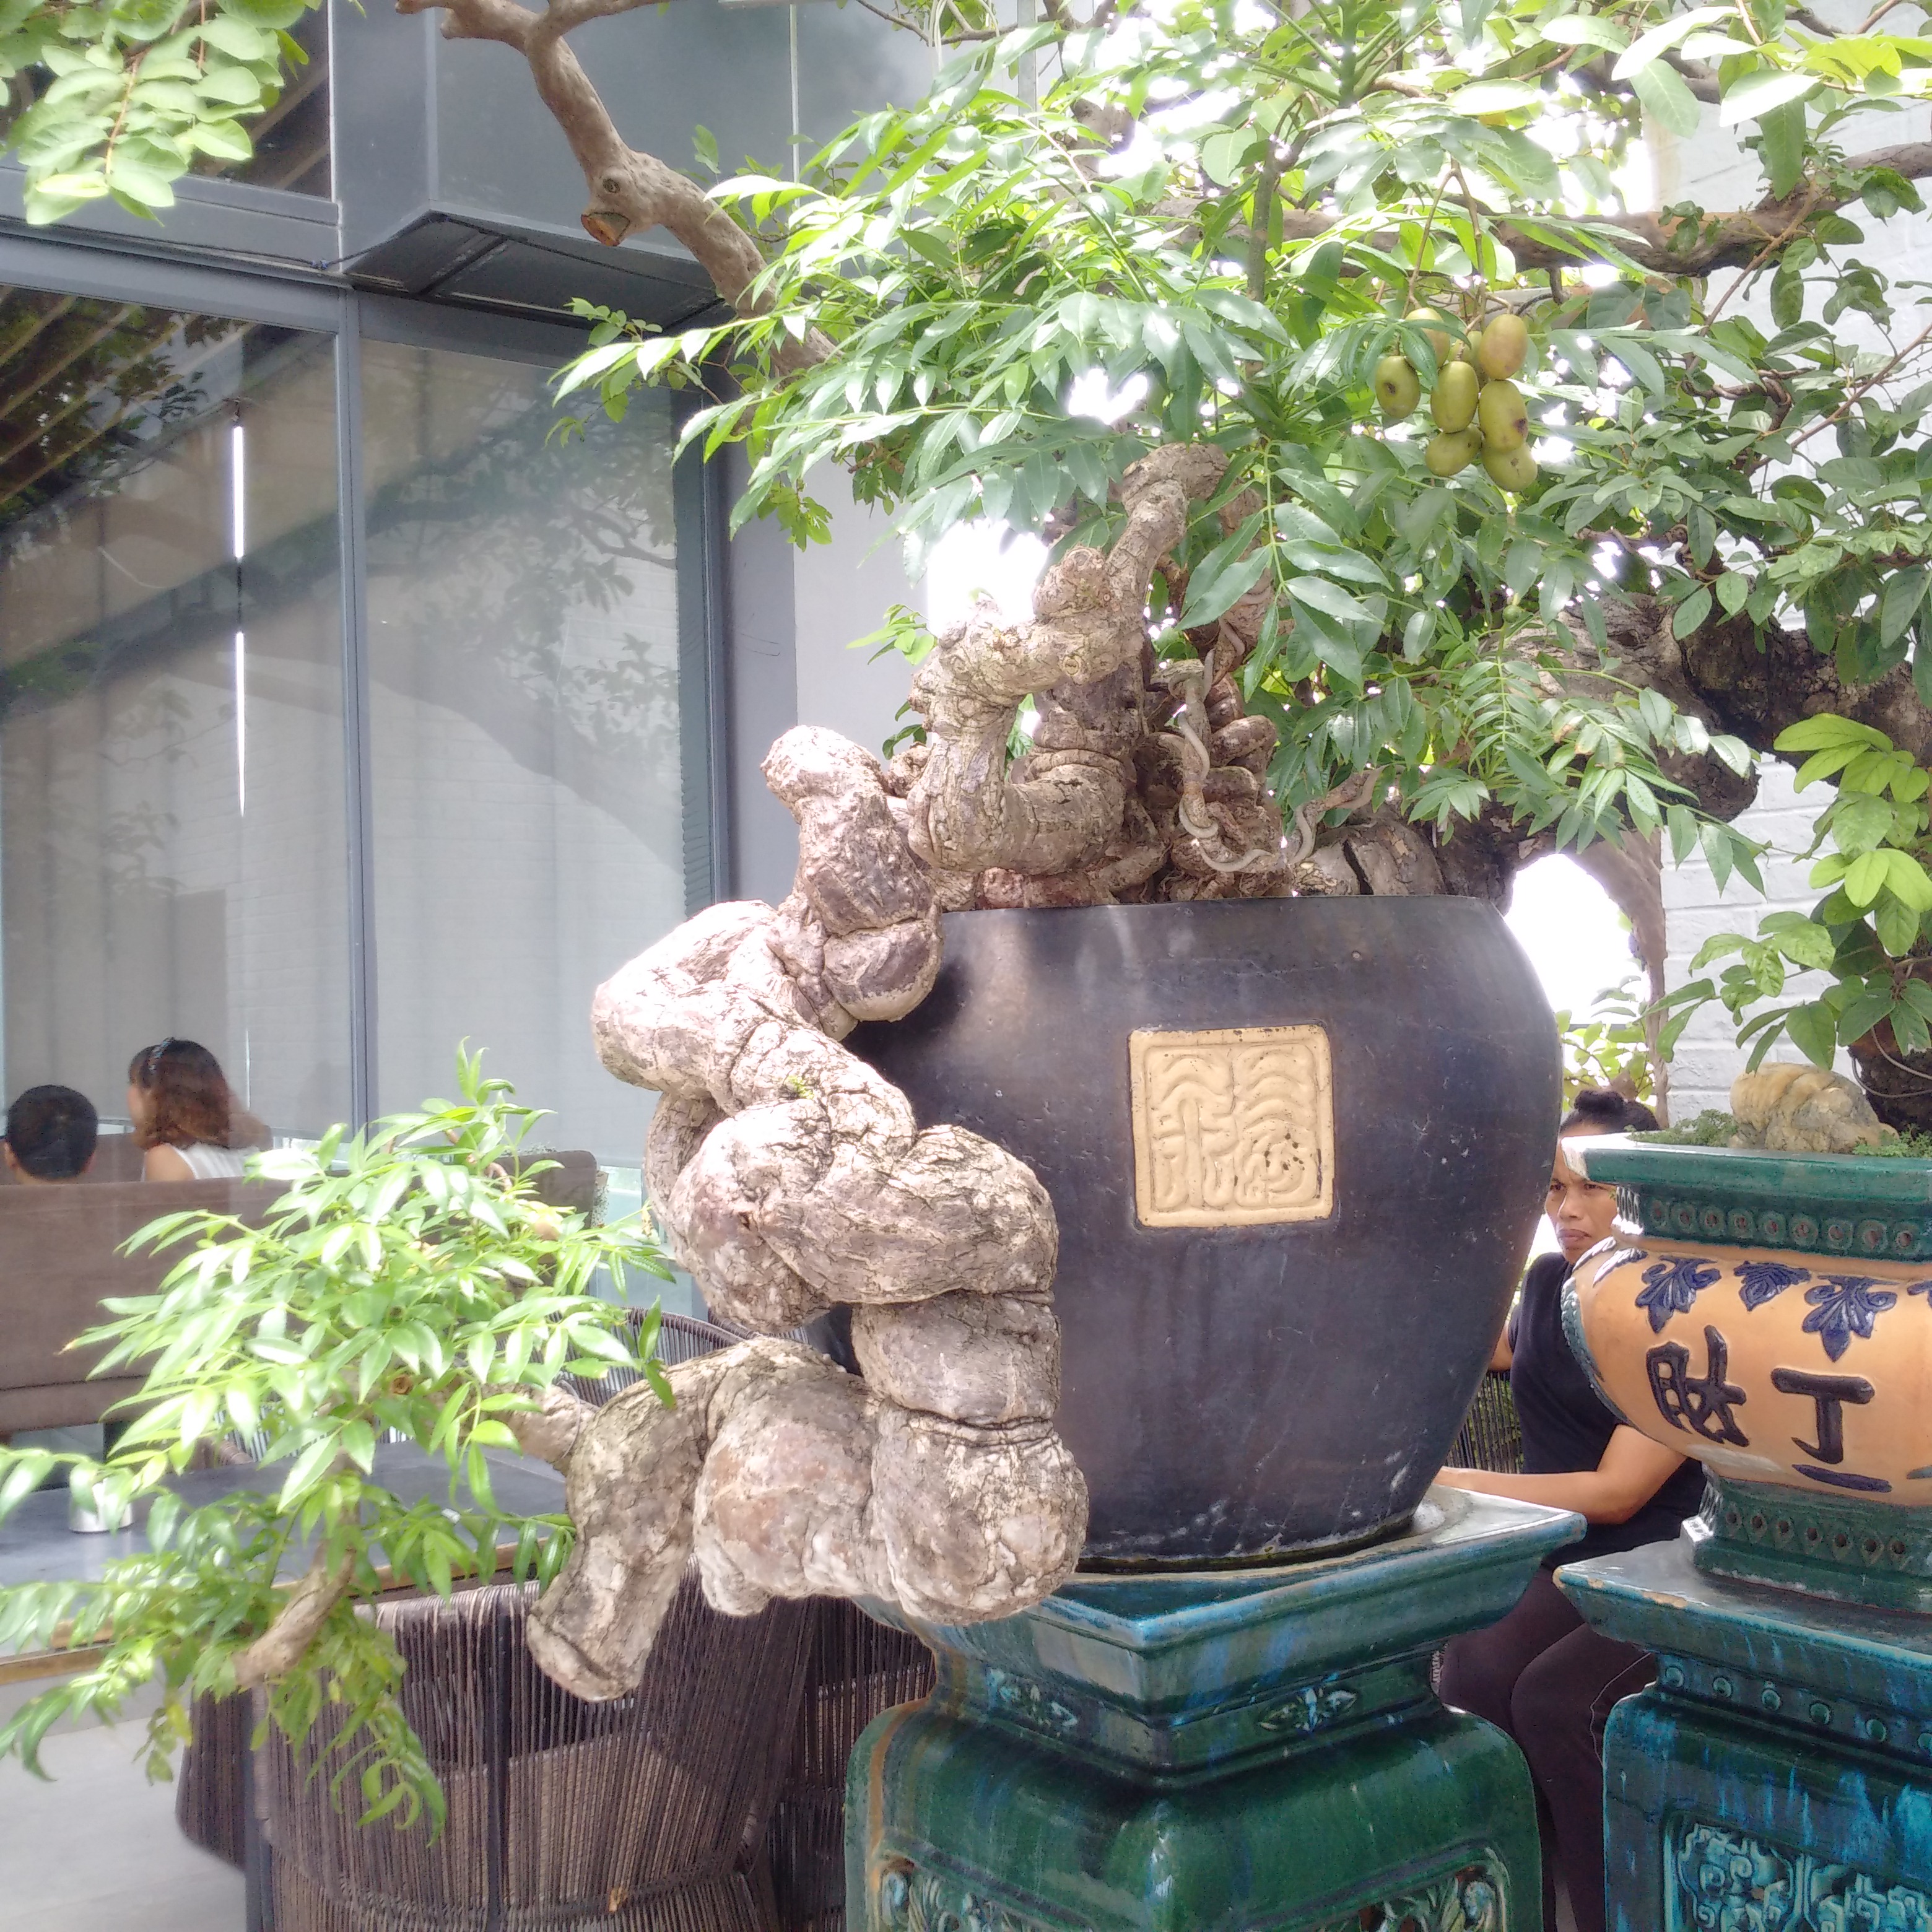
tree, flowerpot, houseplant, plant, botany, flower, bonsai, herb